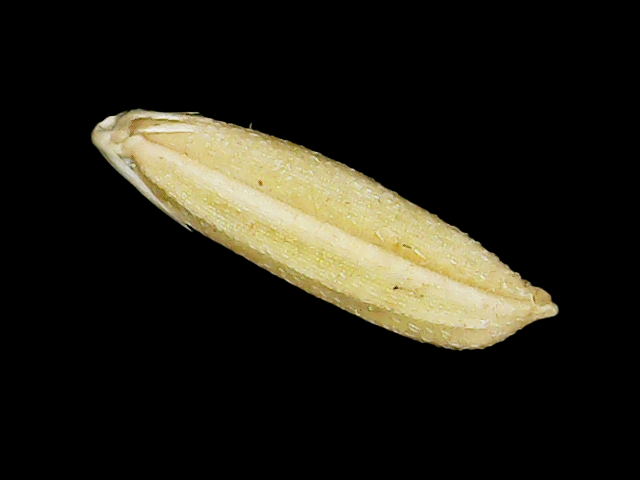
Rice variety: Binadhan21